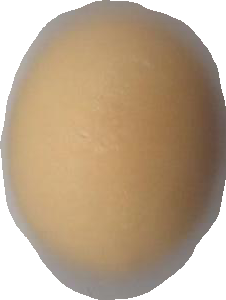
Variety: Grobogan